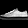
Label: Sneaker